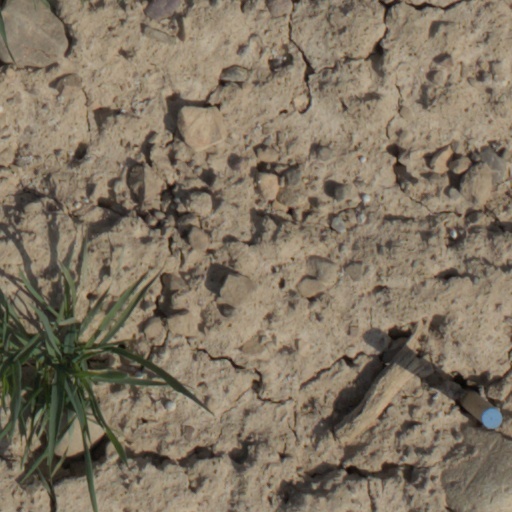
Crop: wheat